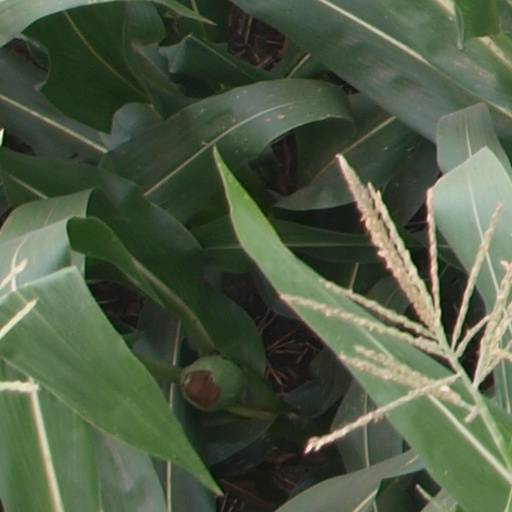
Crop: maize; corn